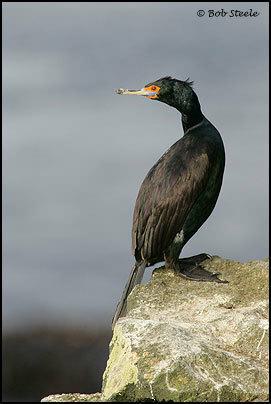
A photo of a red faced cormorant